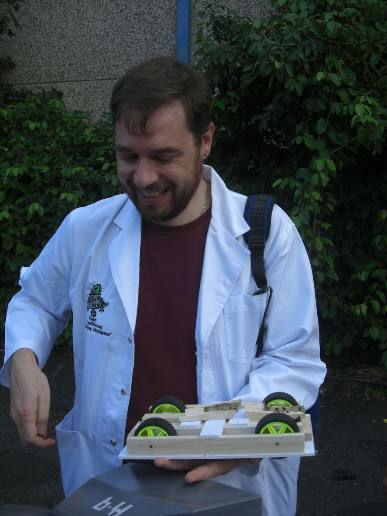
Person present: Yes